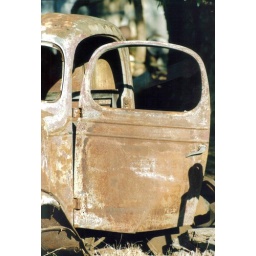
Old car under a tree on a farm in NSW.